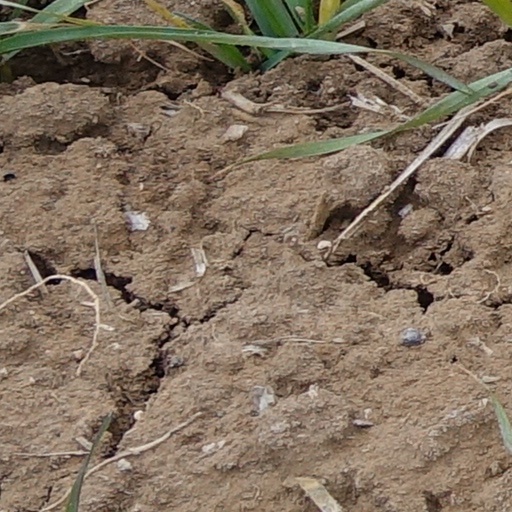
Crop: wheat